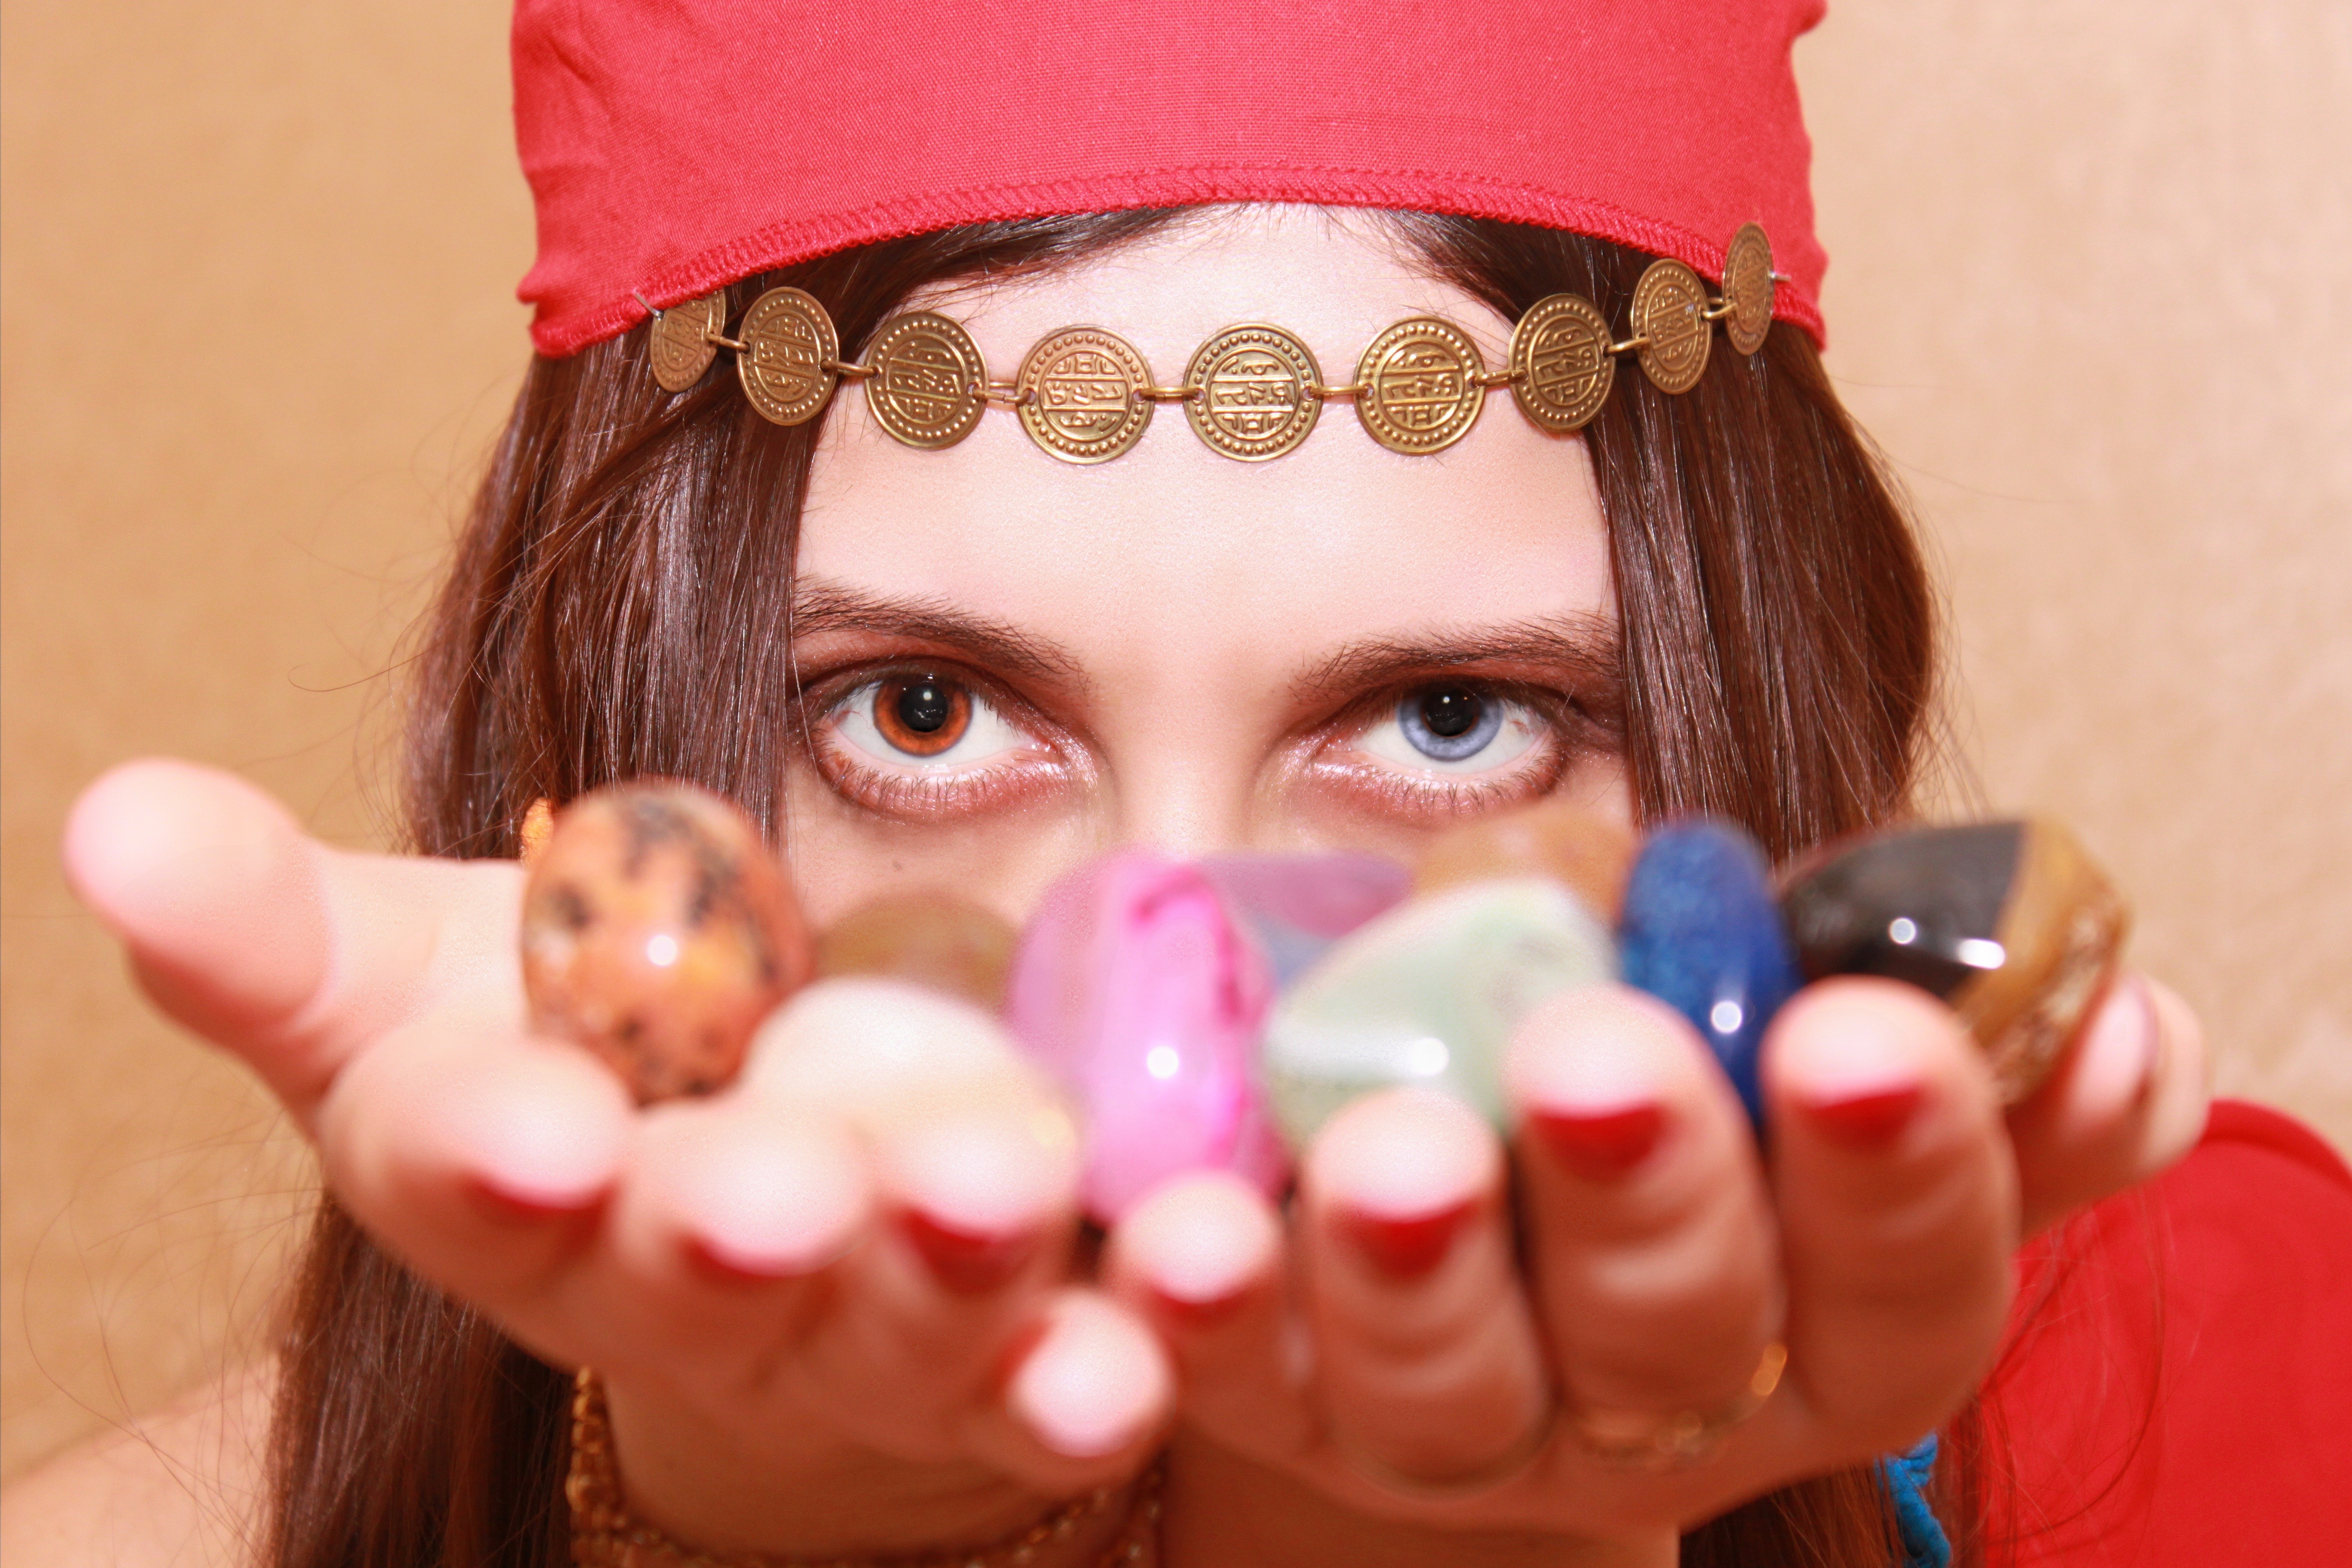
hand, people, girl, young, finger, red, child, pink, lip, mouth, close up, human body, nose, eye, head, ball, sexy, organ, tooth, sweetness, modelling, gipsy, spiritism